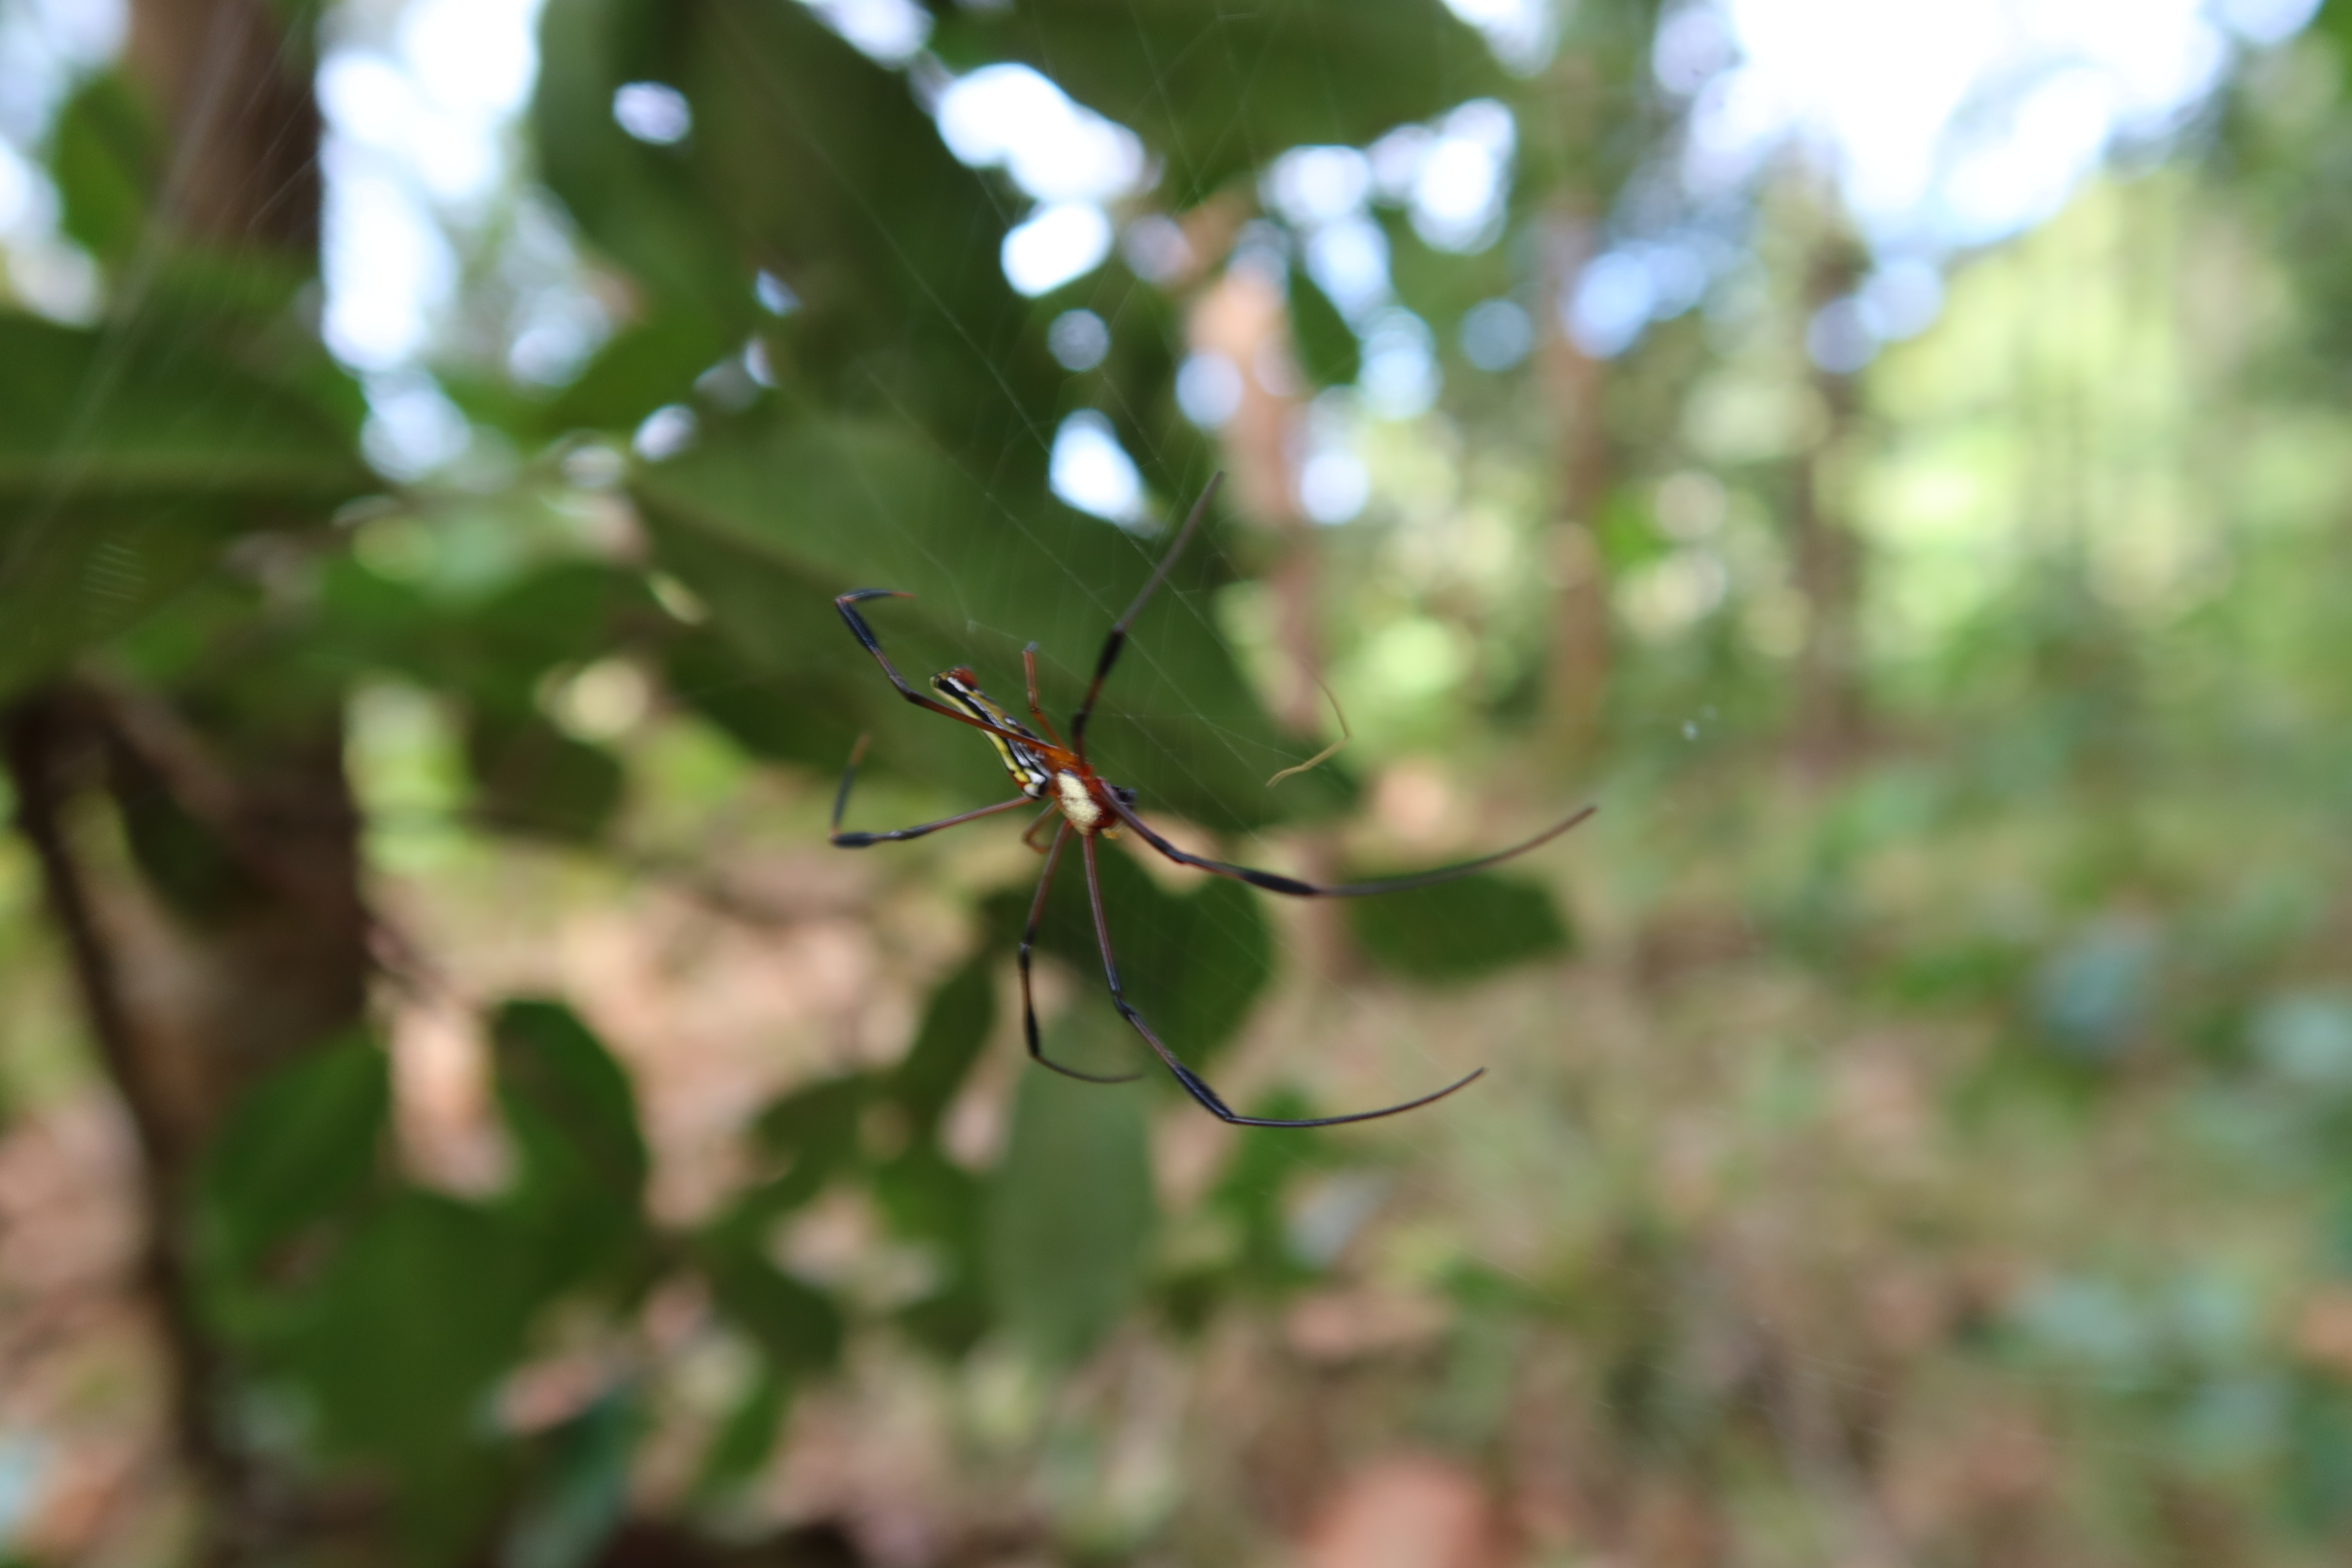
Label: Spiders